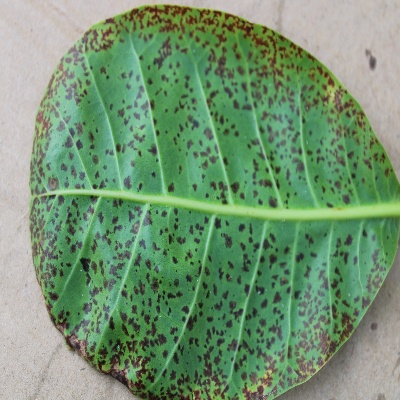
Crop: Cashew
Condition: anthracnose